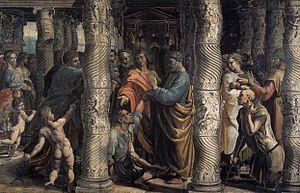
Les Cartons de Raphaël est le nom qui désigne l'ensemble des grands dessins originaux du peintre italien de la Renaissance Raphaël, réalisés entre 1515 et 1516 à partir desquels ont été tissées les tapisseries conçues par l’artiste pour la chapelle Sixtine de Rome. Ils sont conservés au Victoria and Albert Museum de Londres.